Wickham Festival

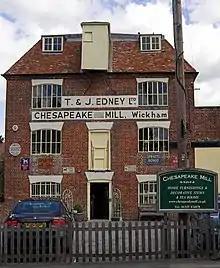
Chesapeake Mill.

Wickham is a village located in Hampshire, just north of Fareham. The historic village square is home to a number of bars, restaurants, boutique shops and hotels. Wickham is also home to the historic Chesapeake Mill, built from the timbers of HMS "Chesapeake".